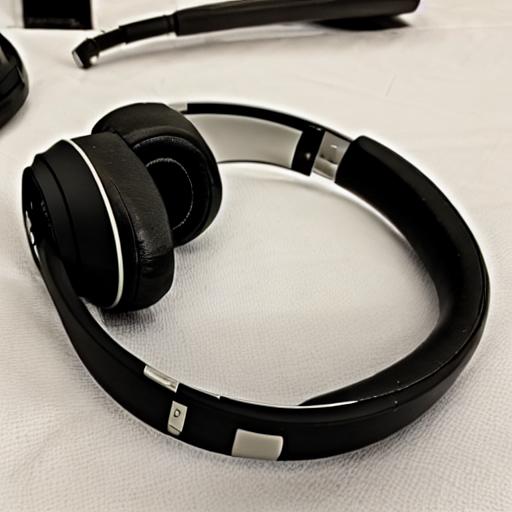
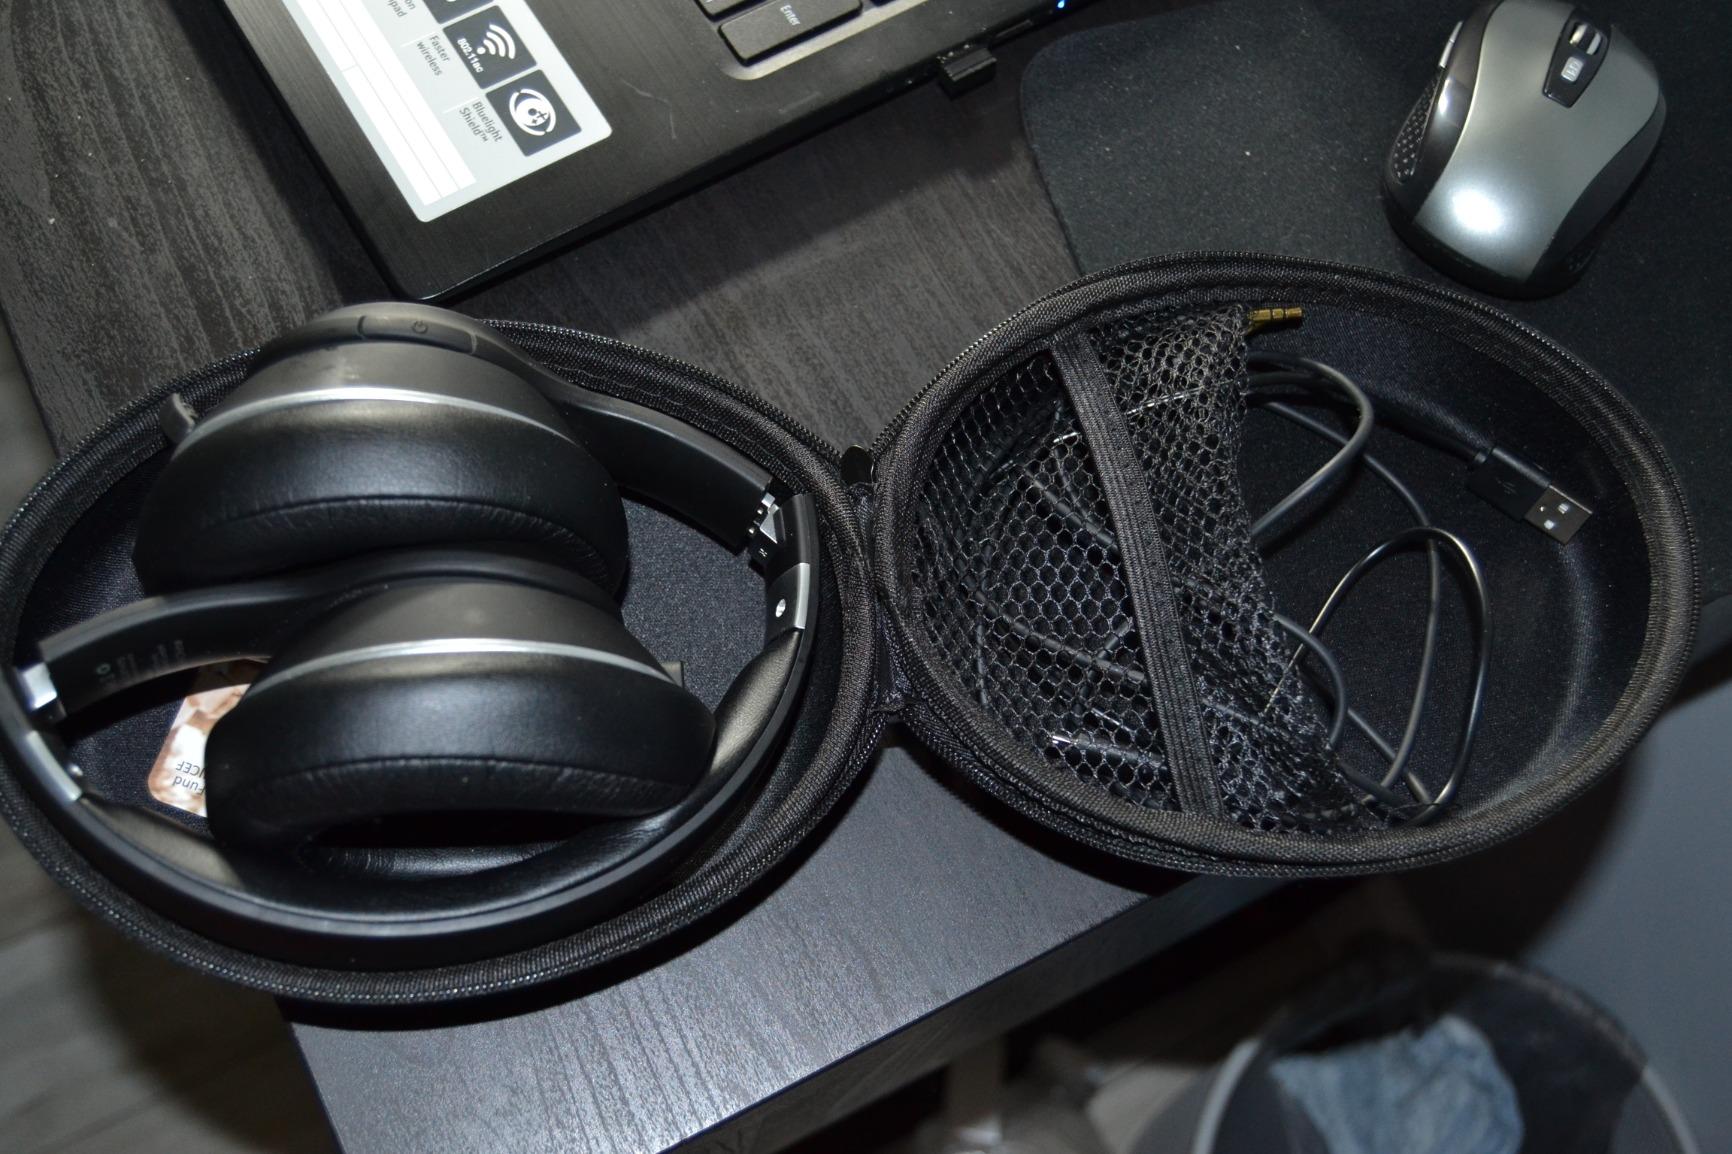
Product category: headphones
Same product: no